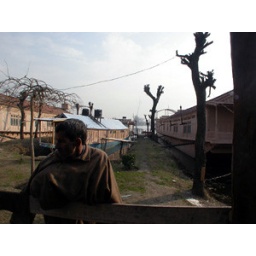
A man standing in front of our hotel - the boat hotel